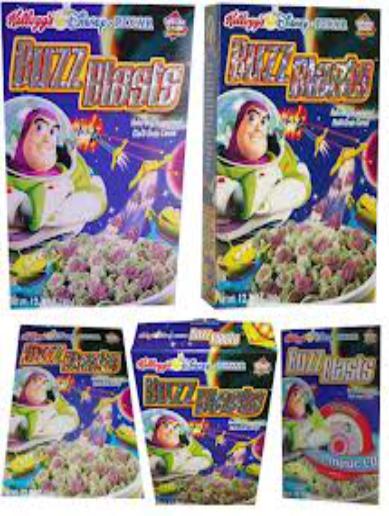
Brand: Buzz Blasts
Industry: Food